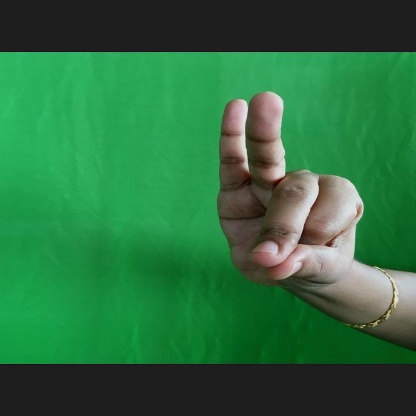
Mudra: Bramaram